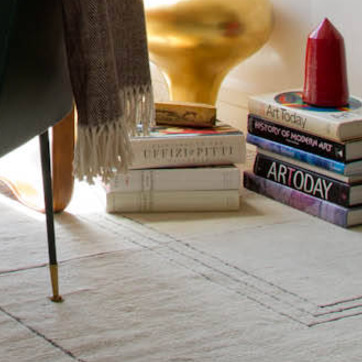
Material: paper